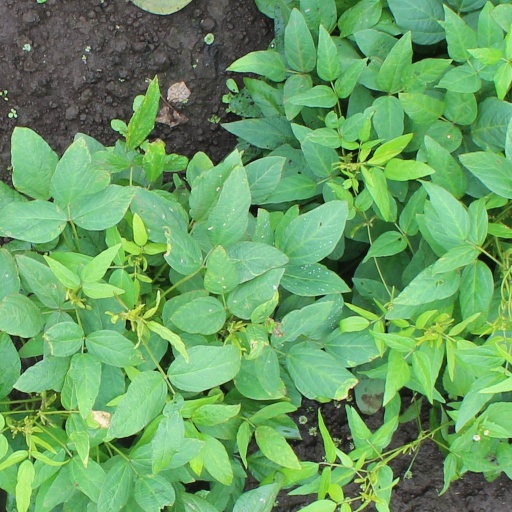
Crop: soybean